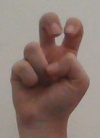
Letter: toot